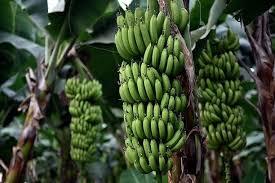
Mkungu wa ndizi wa mgomba katika kwenye tunda kuu, hii inaonekana ya kwamba mkungu hizi hujipanga safi katika shina la maua huku kila mkono ukiwa ishirini na tano.